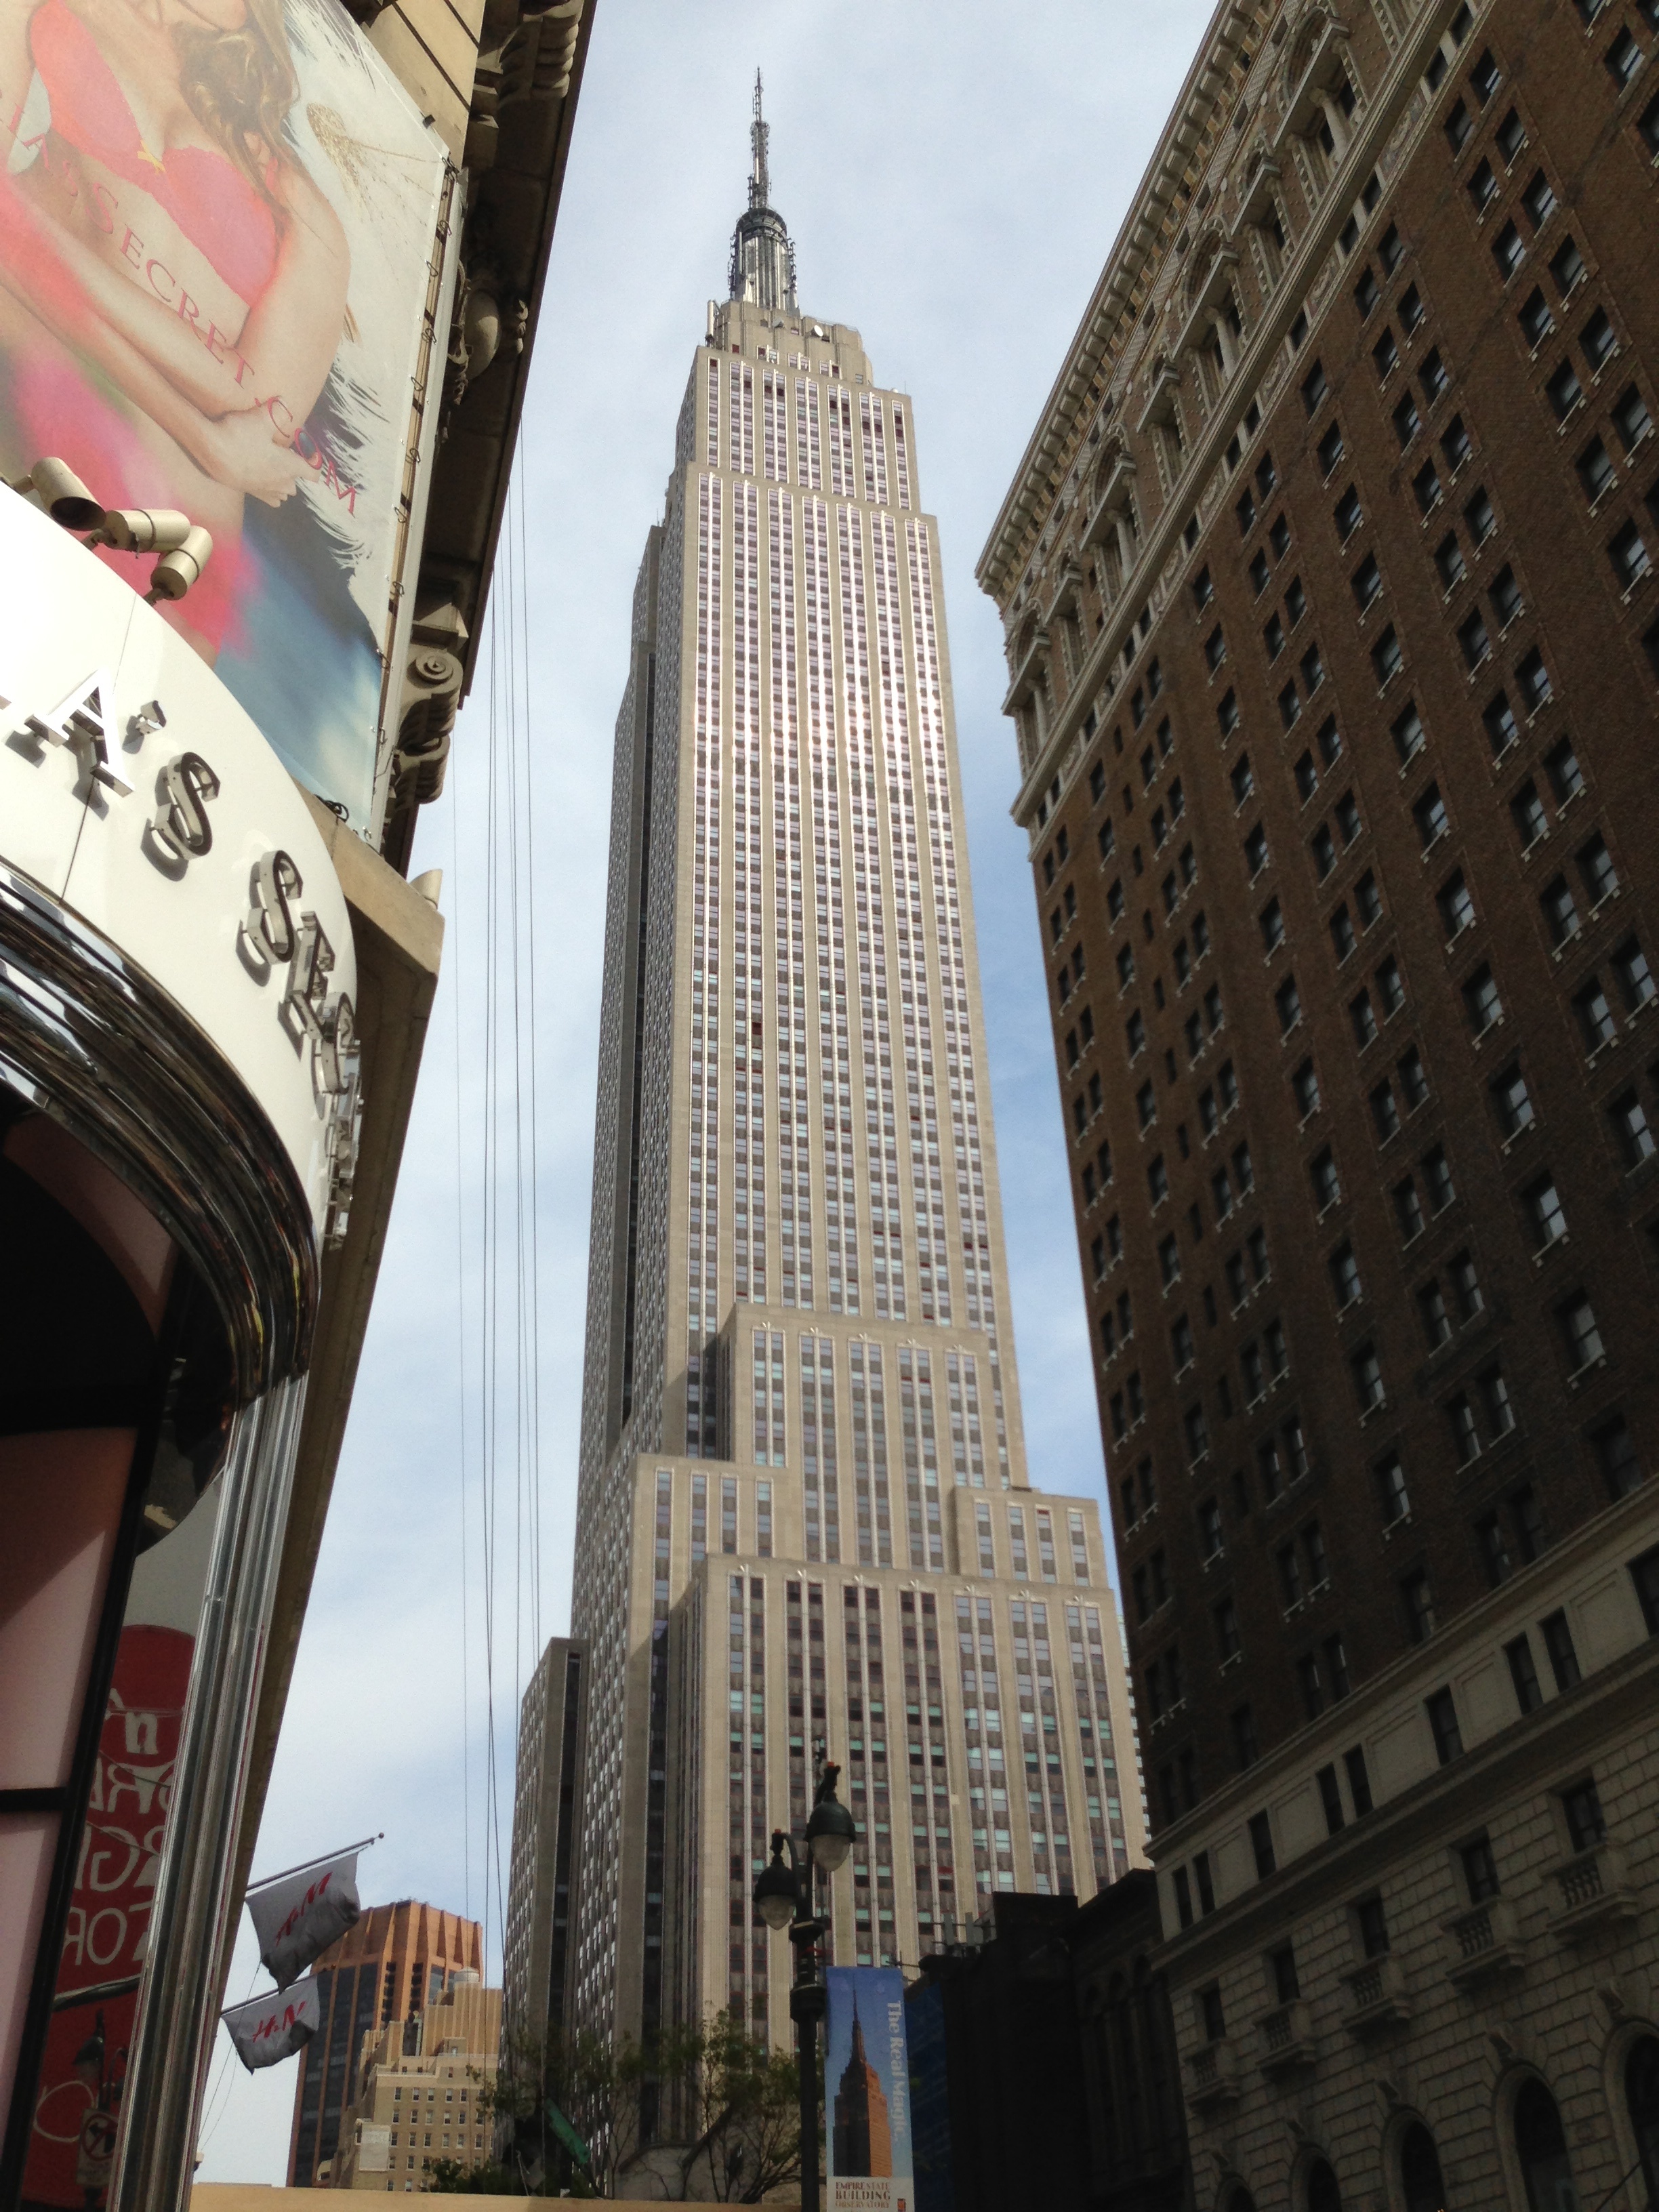
architecture, skyline, city, skyscraper, cityscape, downtown, tower, landmark, facade, tower block, metropolis, urban area, human settlement, metropolitan area